Lansoprazole

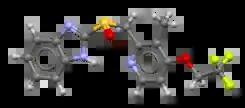

Lansoprazole, sold under the brand name Prevacid among others, is a medication which reduces stomach acid. It is a proton pump inhibitor (PPI), used to treat peptic ulcer disease, gastroesophageal reflux disease, and Zollinger–Ellison syndrome. Its effectiveness is similar to that of other PPIs. It is taken by mouth. Onset is over a few hours and effects last up to a couple of days.